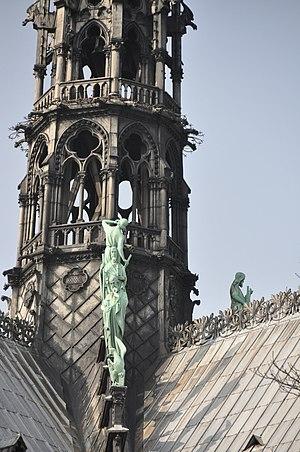
Statue des apôtres au pied de la flèche